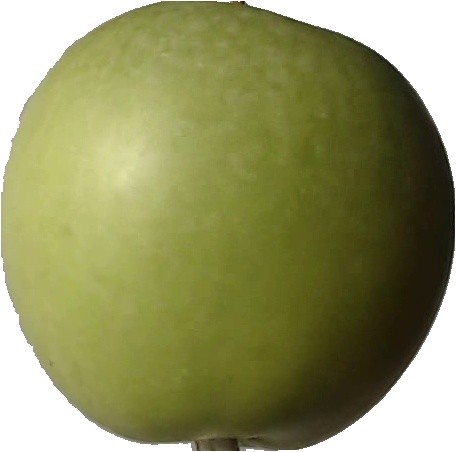
Label: apple_granny_smith_1